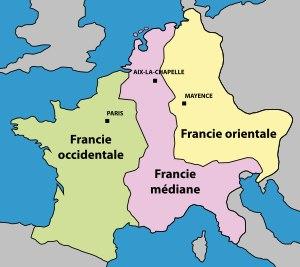
L'article des relations franco-allemandes concerne l'ensemble des relations bilatérales entre la France et l'Allemagne.
Le Saint-Empire romain est un regroupement politique, aujourd'hui disparu, de terres d’Europe occidentale et centrale au Moyen Âge, dirigé par un souverain arborant le titre d'« empereur des Romains ». Il se considérait, de sa fondation au Xᵉ siècle jusqu'à sa suppression au début du XIXᵉ siècle par Napoléon, comme le continuateur de l’empire d’Occident des Carolingiens et, au-delà, de l’Empire romain. L’adjectif Saint fut rajouté pour sa part sous le règne de Frédéric Barberousse pour légitimer le pouvoir de manière divine.